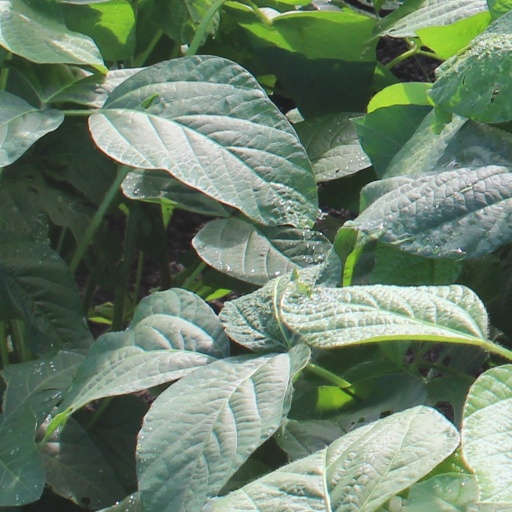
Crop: soybean